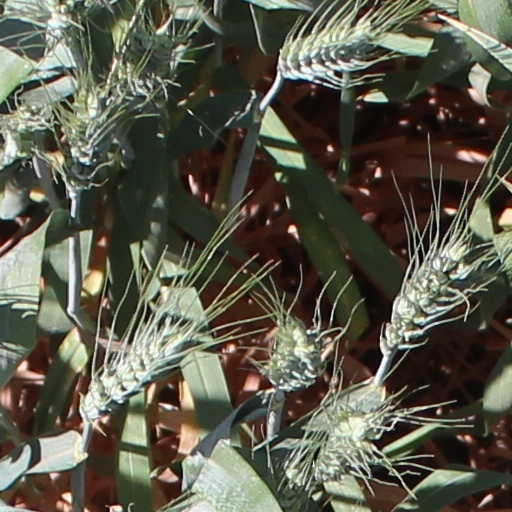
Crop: wheat